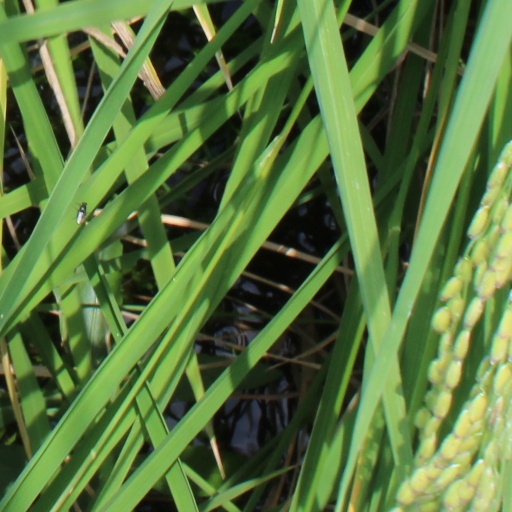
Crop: rice